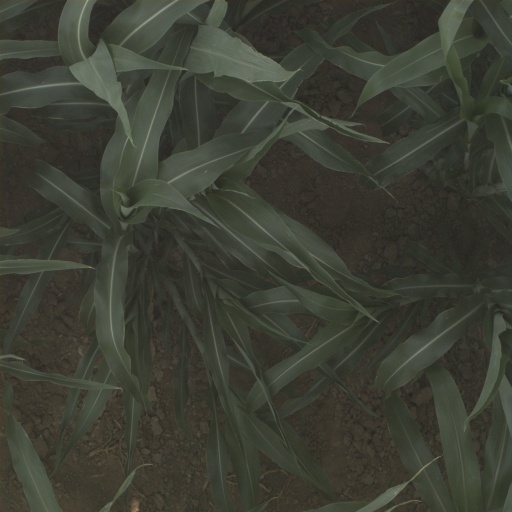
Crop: sorghum